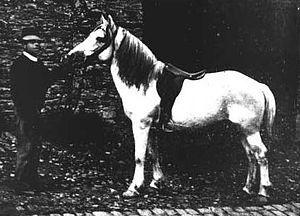
Laouée, bidet de selle, d'après une photographie publiée au début du XXe siècle
Le Morvandiau, Cheval du Morvan ou bidet du Morvan, est une race de petits chevaux français originaire du pays du Morvan. Elle y était principalement élevée et répandue, ainsi que dans les provinces voisines, avant la Révolution française. Utilisé aussi bien sous la selle, pour la chasse à courre et la cavalerie, qu'aux menus travaux de traction, il est réputé pour son extraordinaire résistance et sa ténacité, probablement dues à son mode de vie rude en semi-liberté dans les forêts. De taille petite à moyenne, il est peu élégant, mais sa dureté à la tâche le rend recherché.
Un bidet est un petit cheval trapu à tout faire, qui servait indifféremment à la selle, au bât ou au trait, essentiellement pour les roturiers ou des agents de l’État. Son existence est documentée du XVᵉ siècle au XIXᵉ siècle. En France, la plupart des individus sont originaires de Bretagne et du Morvan, où deux races sont identifiées. Plusieurs types existent en fonction de l'emploi recherché, tels que le bidet d'allure, le bidet de compagnie et le bidet de poste. Ils sont élevés de manière semi-sauvage, sans véritable sélection.
Le bidet breton est un type de bidet, petit cheval élevé en Bretagne. Caractérisé par sa capacité à se déplacer à l'amble, élevé pour sa force de travail, le bidet est présent dès le Vᵉ siècle. Au Moyen Âge, il est peut-être croisé avec des chevaux orientaux ramenés par la maison de Rohan. Très répandu en Bretagne jusqu'au milieu du XIXᵉ siècle, il sert à tous les travaux qui demandent un cheval de peu de valeur. Les haras nationaux français luttent contre cet élevage. Les transports se modernisent au XIXᵉ siècle, rendant le cheval de trait plus recherché. Le bidet breton disparaît à l'orée du XXᵉ siècle.